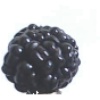
Label: Mulberry 1